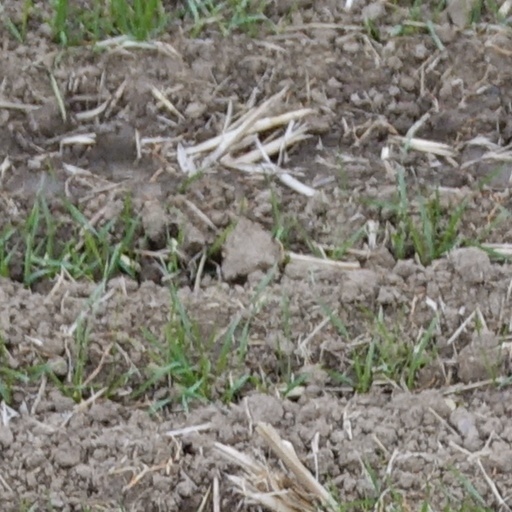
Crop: wheat